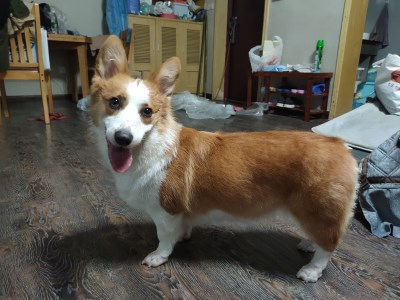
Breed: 2909-n000116-Cardigan